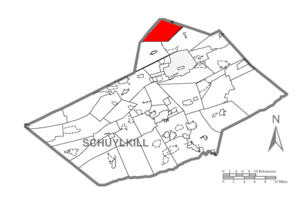
North Union Township est un township situé au nord du comté de Schuylkill, en Pennsylvanie, aux États-Unis. En 2010, il comptait une population de 1 476 habitants.